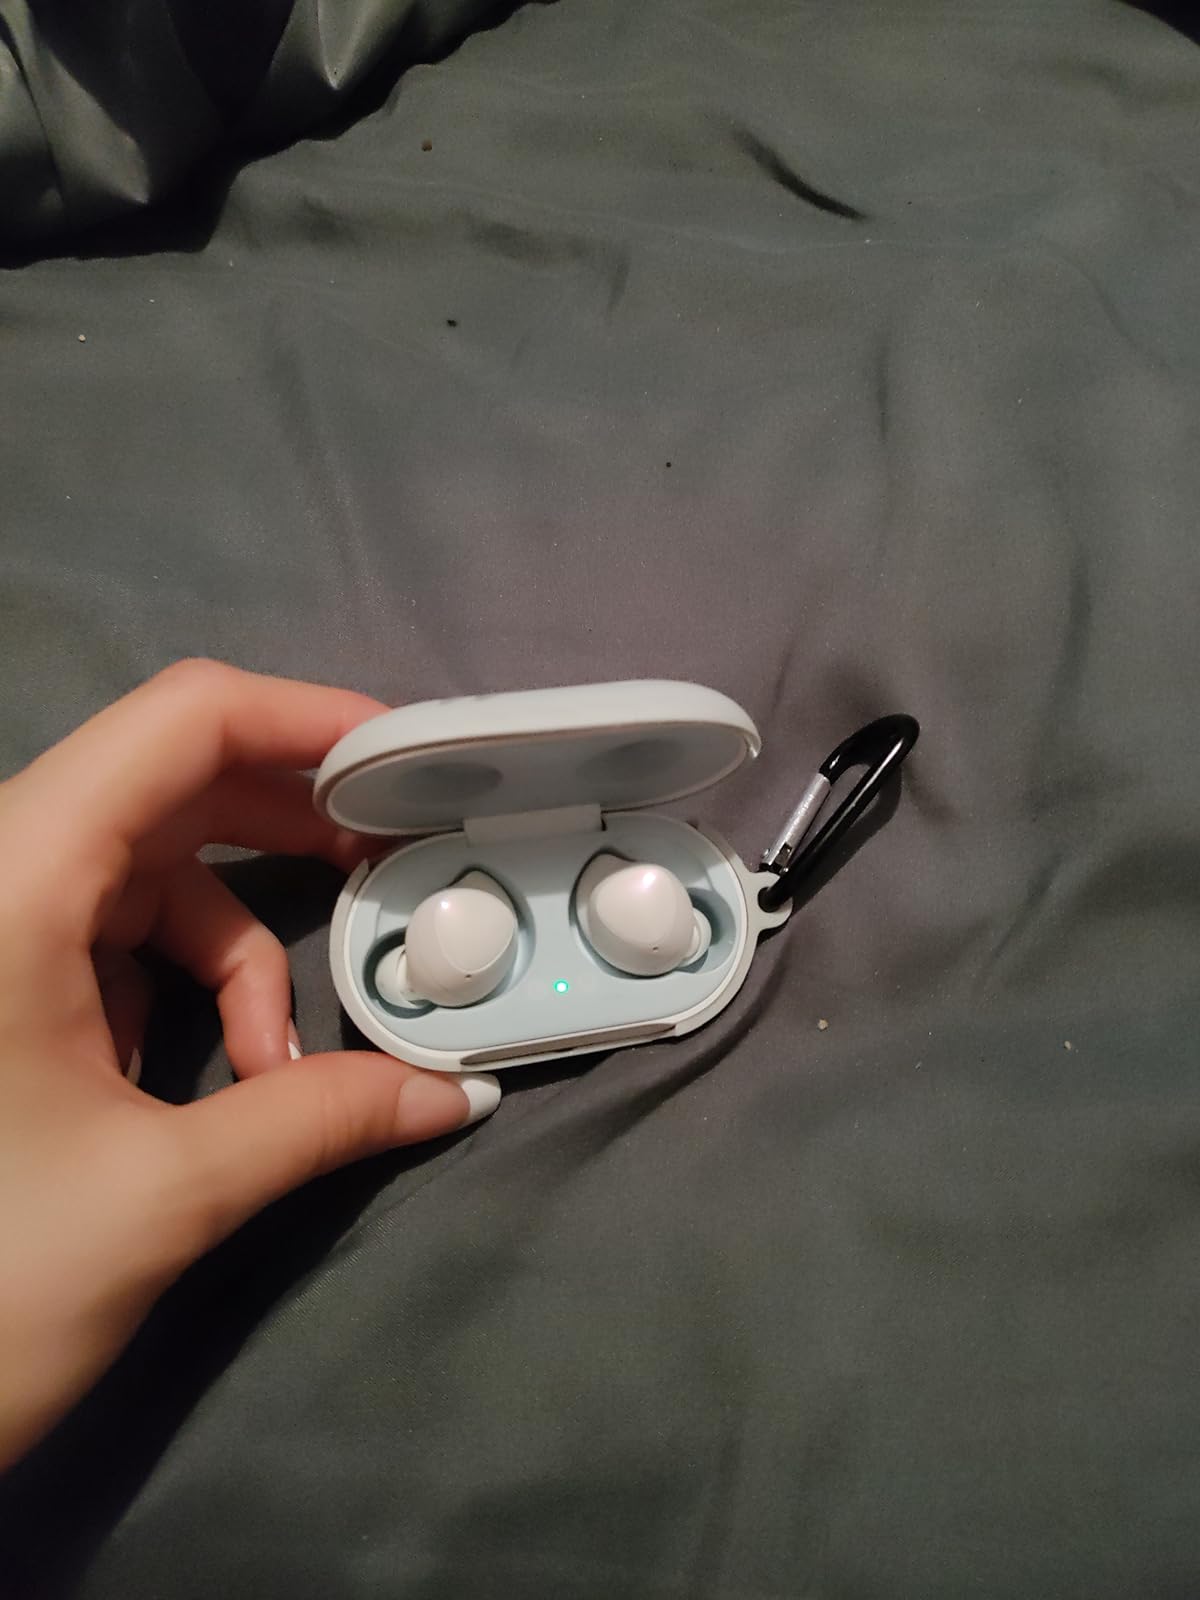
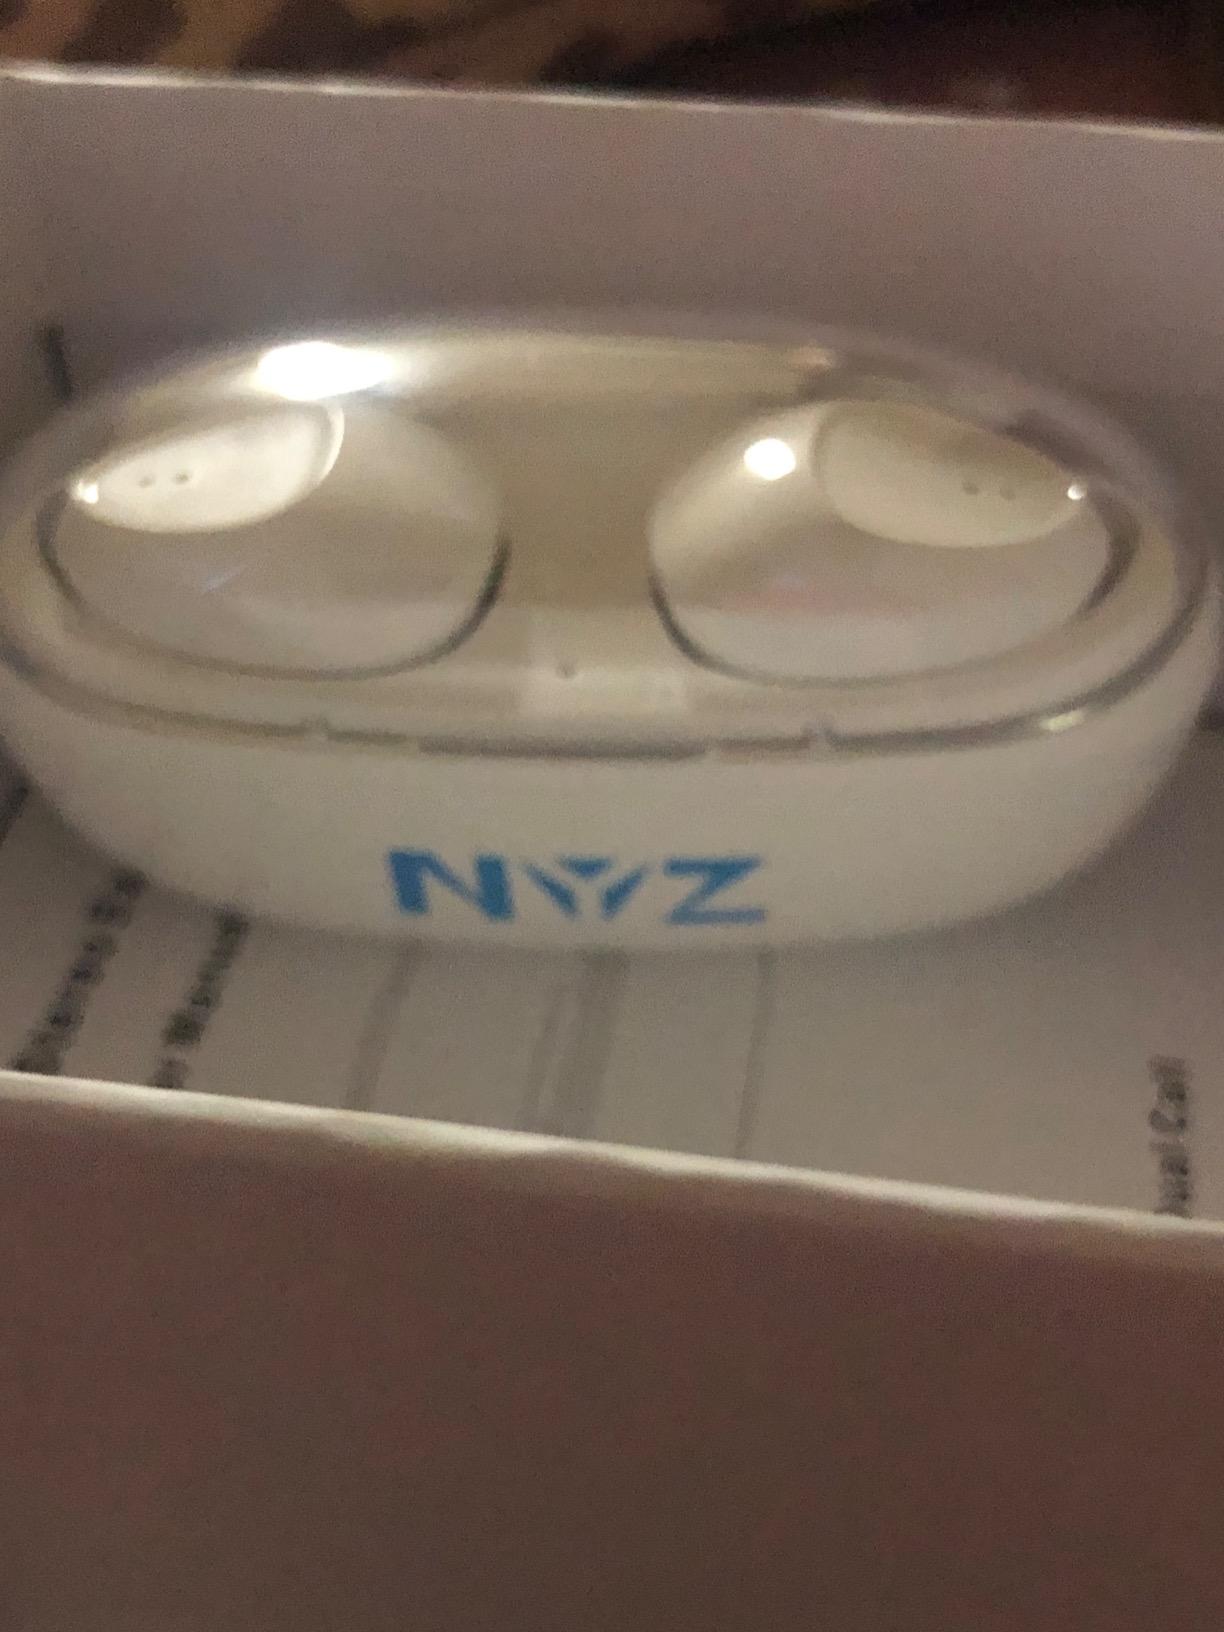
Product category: earbuds
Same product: no